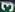
Number: 3